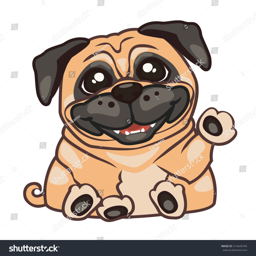
pug puppy sits and waves a paw .